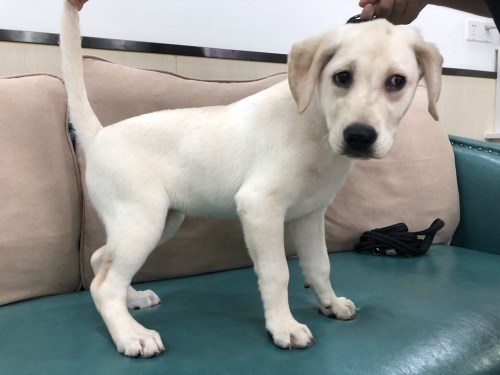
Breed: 3580-n000122-Labrador_retriever